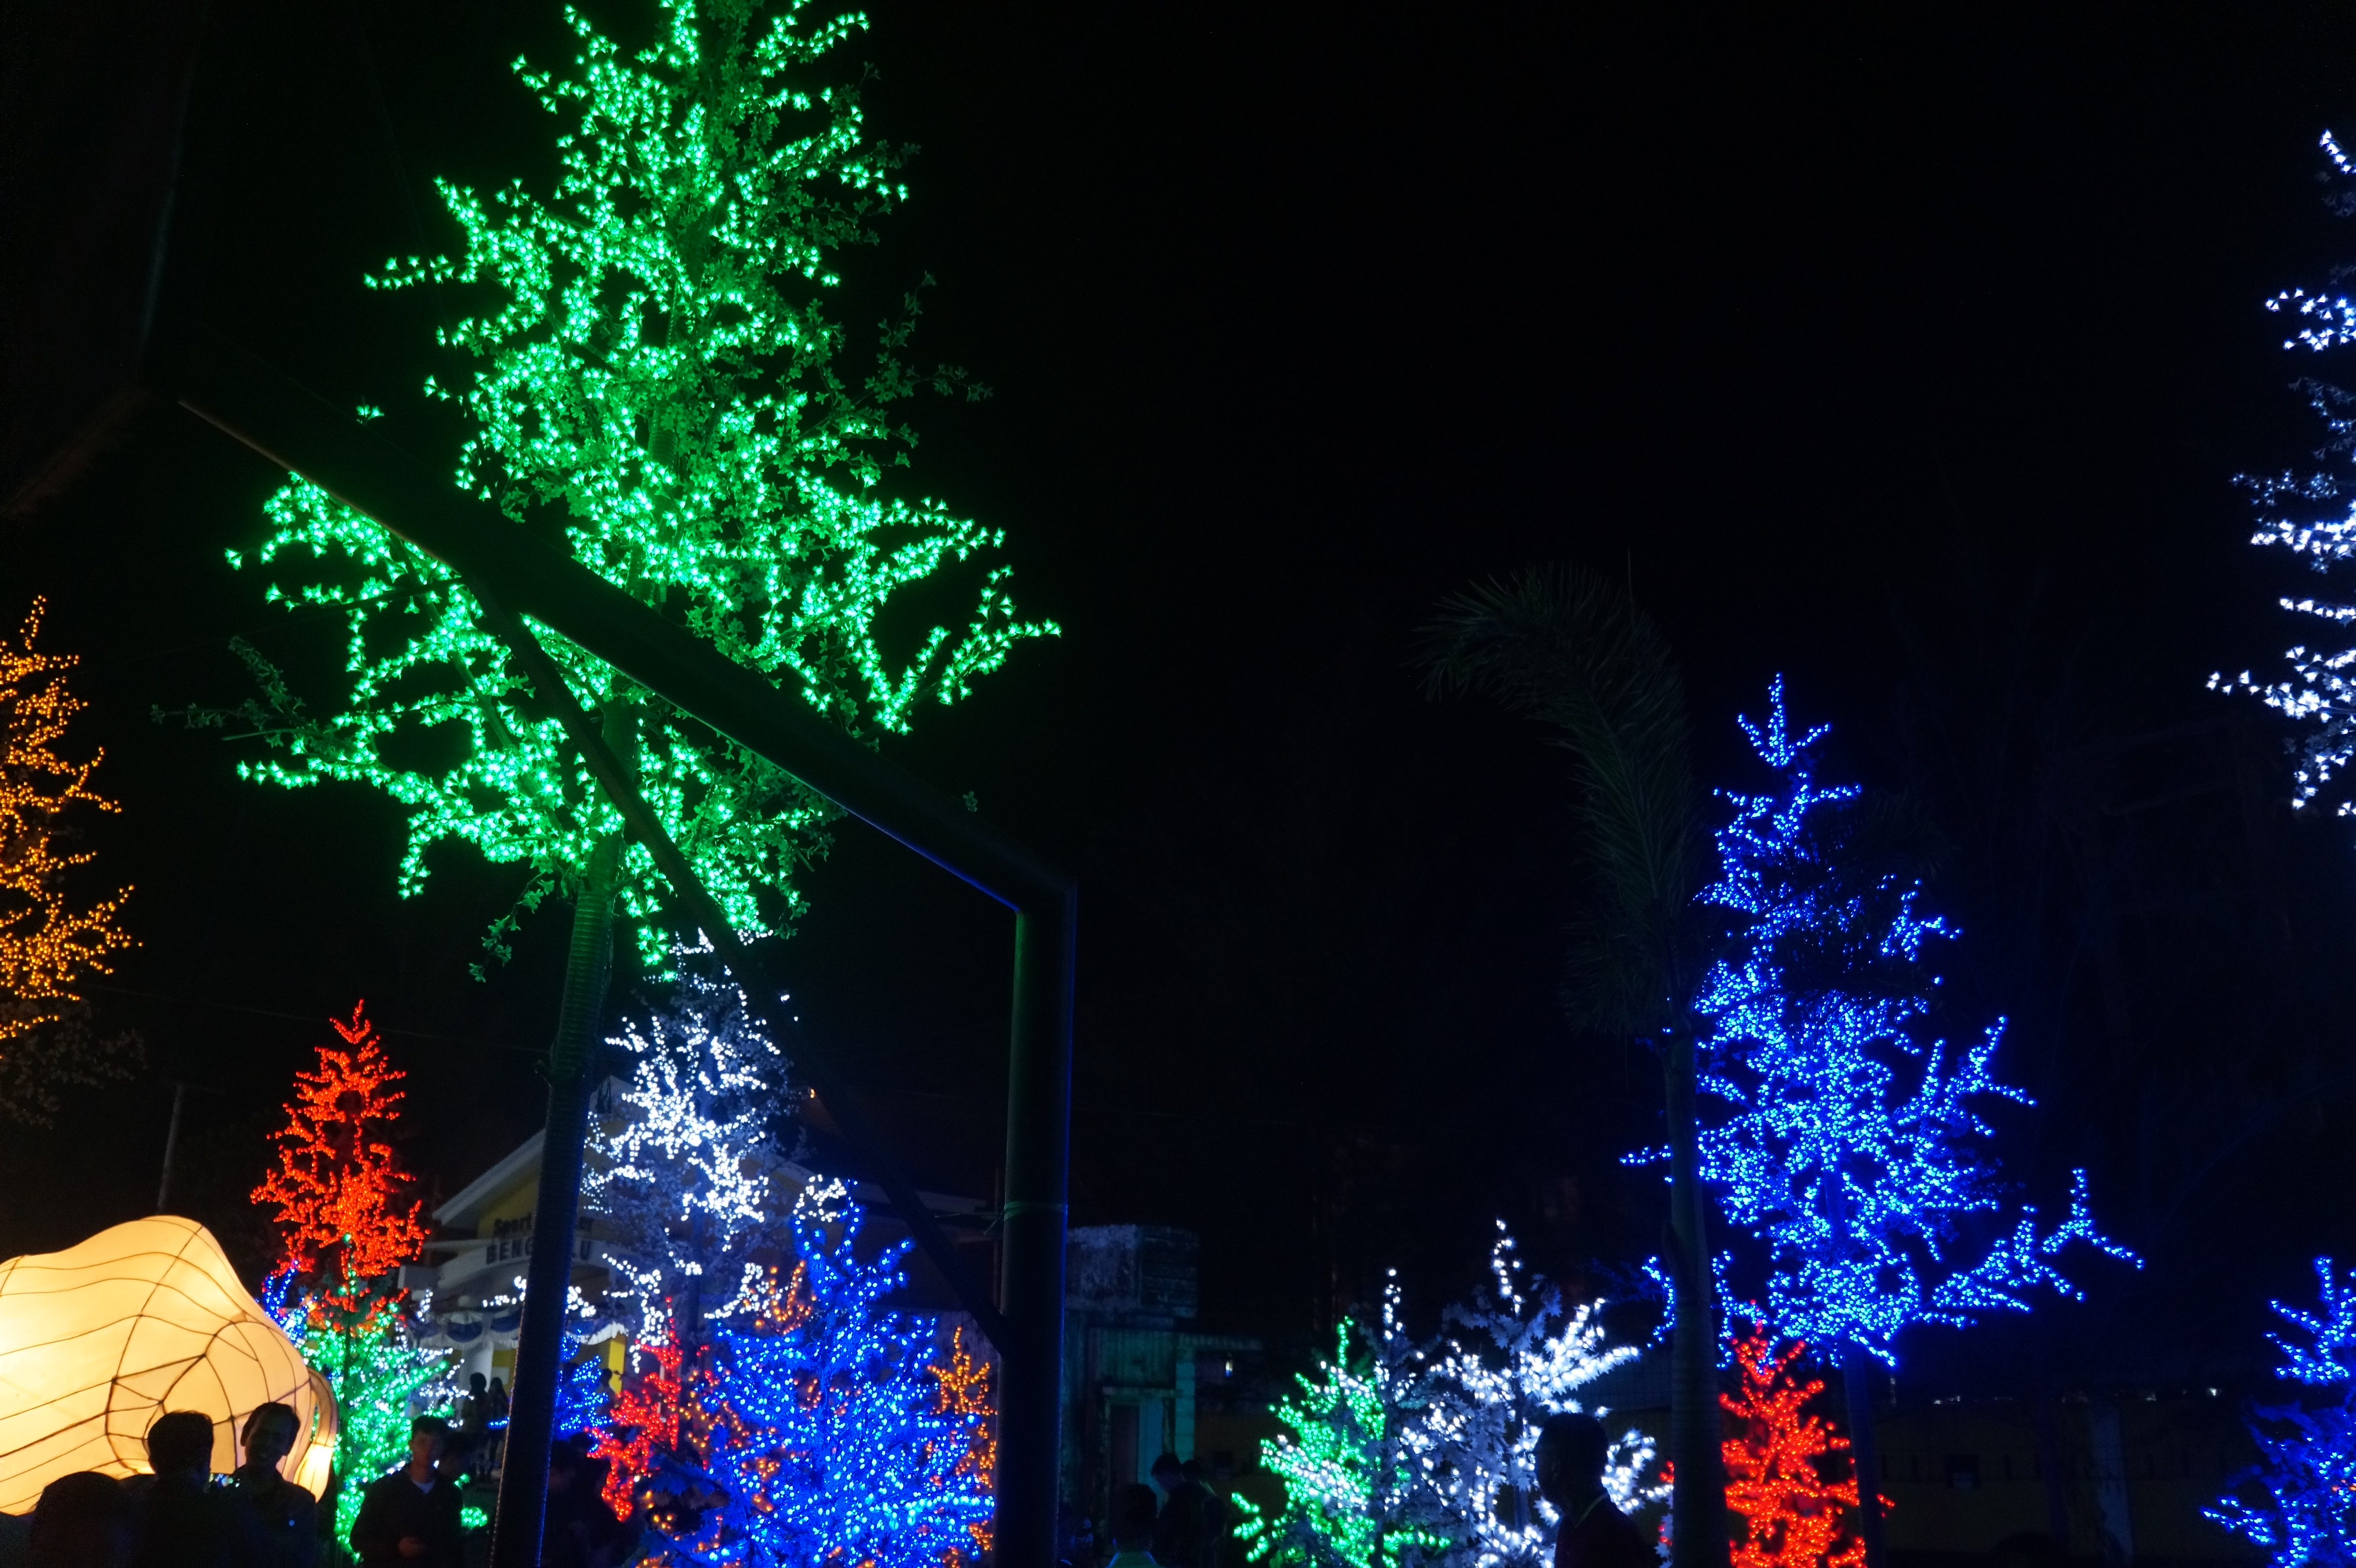
photography, christmas lights, christmas decoration, green, blue, light, tree, lighting, night, sky, christmas, darkness, interior design, winter, technology, event, branch, plant, midnight, electricity, fete, christmas eve, christmas tree, pine family, light fixture, holiday, fir